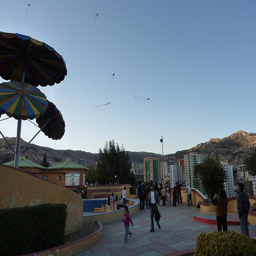
A group of people walking around a park under a kite filled sky.
a group of people walking and talking and playing with kites
Several individuals are hanging out and enjoying their time.

People watching kites as they walk through a park.
Several people fly kites above a paved outdoor area.